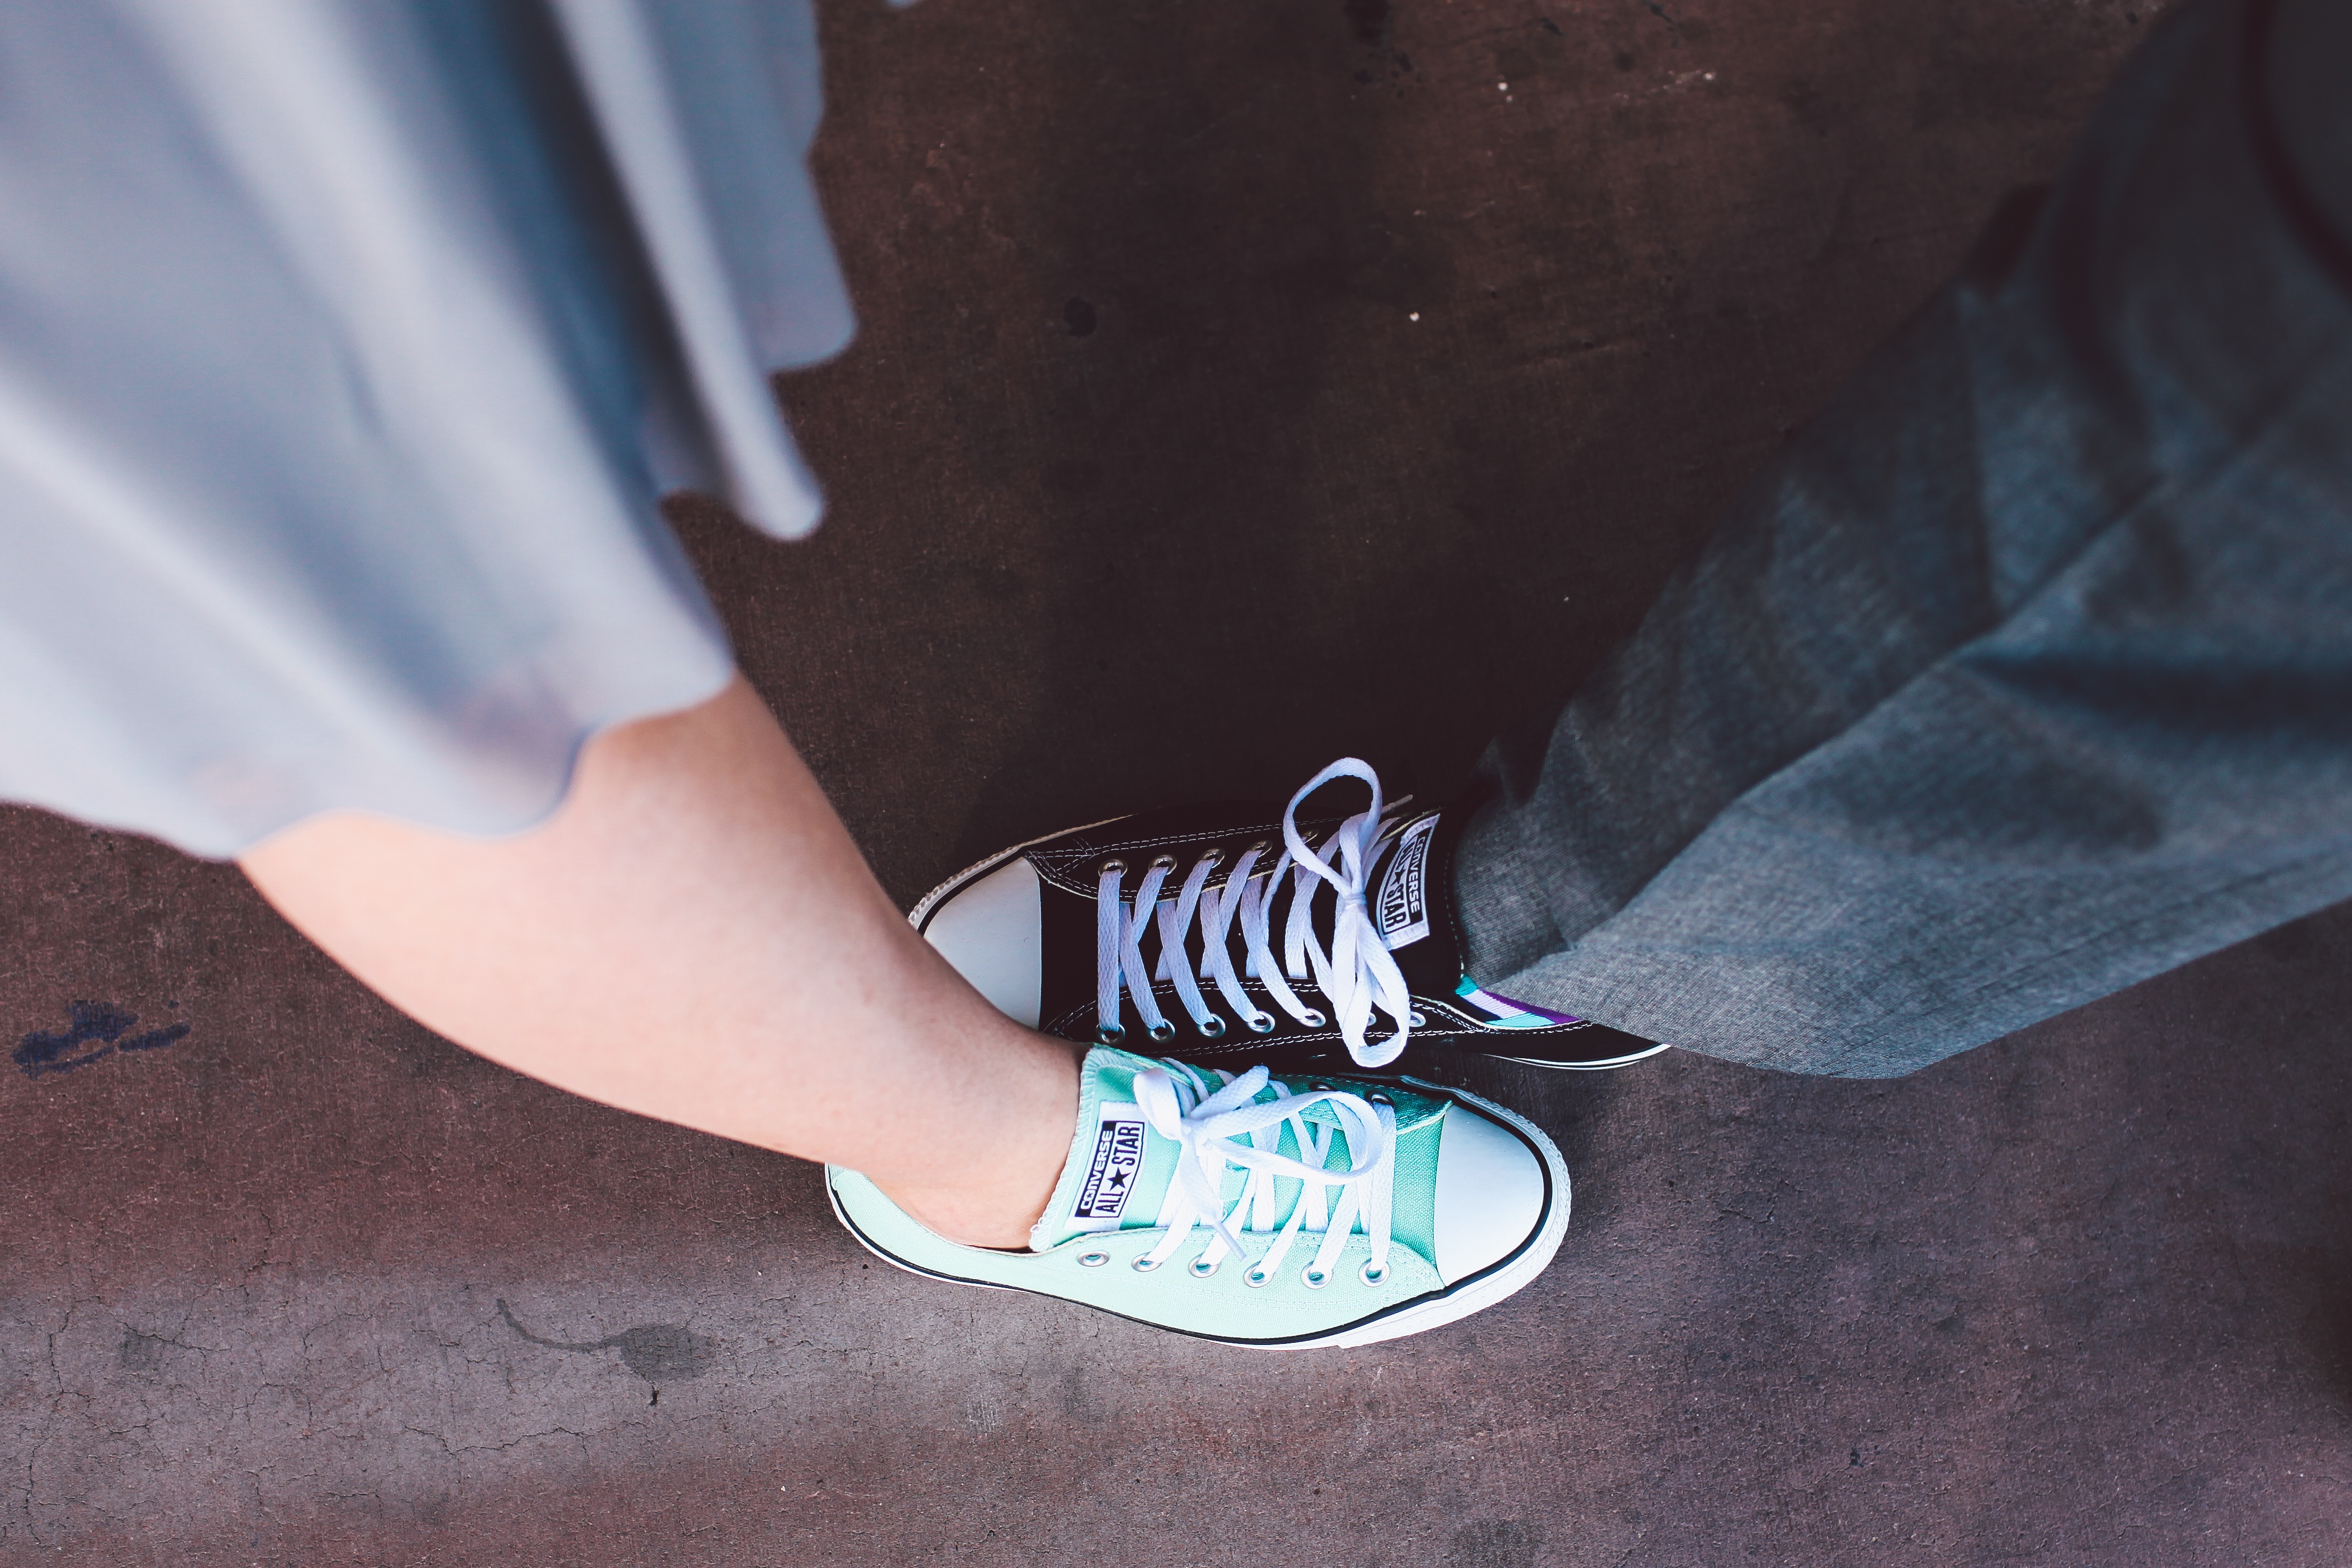
hand, shoe, white, feet, leg, spring, green, color, blue, black, arm, tennis shoe, all star, human body, converse, footwear, photograph, beauty, sense